Cap-Rouge, Quebec City

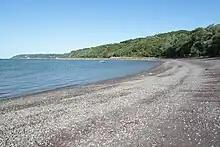
The beach of Plage Jacques Cartier and the cliffs of Cap-Rouge

The name of Cap-Rouge, meaning "red cape", comes from its cliffs facing the Saint-Lawrence river and made of schist rock bearing a reddish tint. The other main topographic feature of Cap-Rouge is the Rivière du Cap Rouge valley where are concentrated some historic buildings as well the archeological remains of a pottery workshop active from 1860 to 1892. It is believed that until the end of its operations the workshop mainly used imported clay rather than the local one, which has a rather red hue.